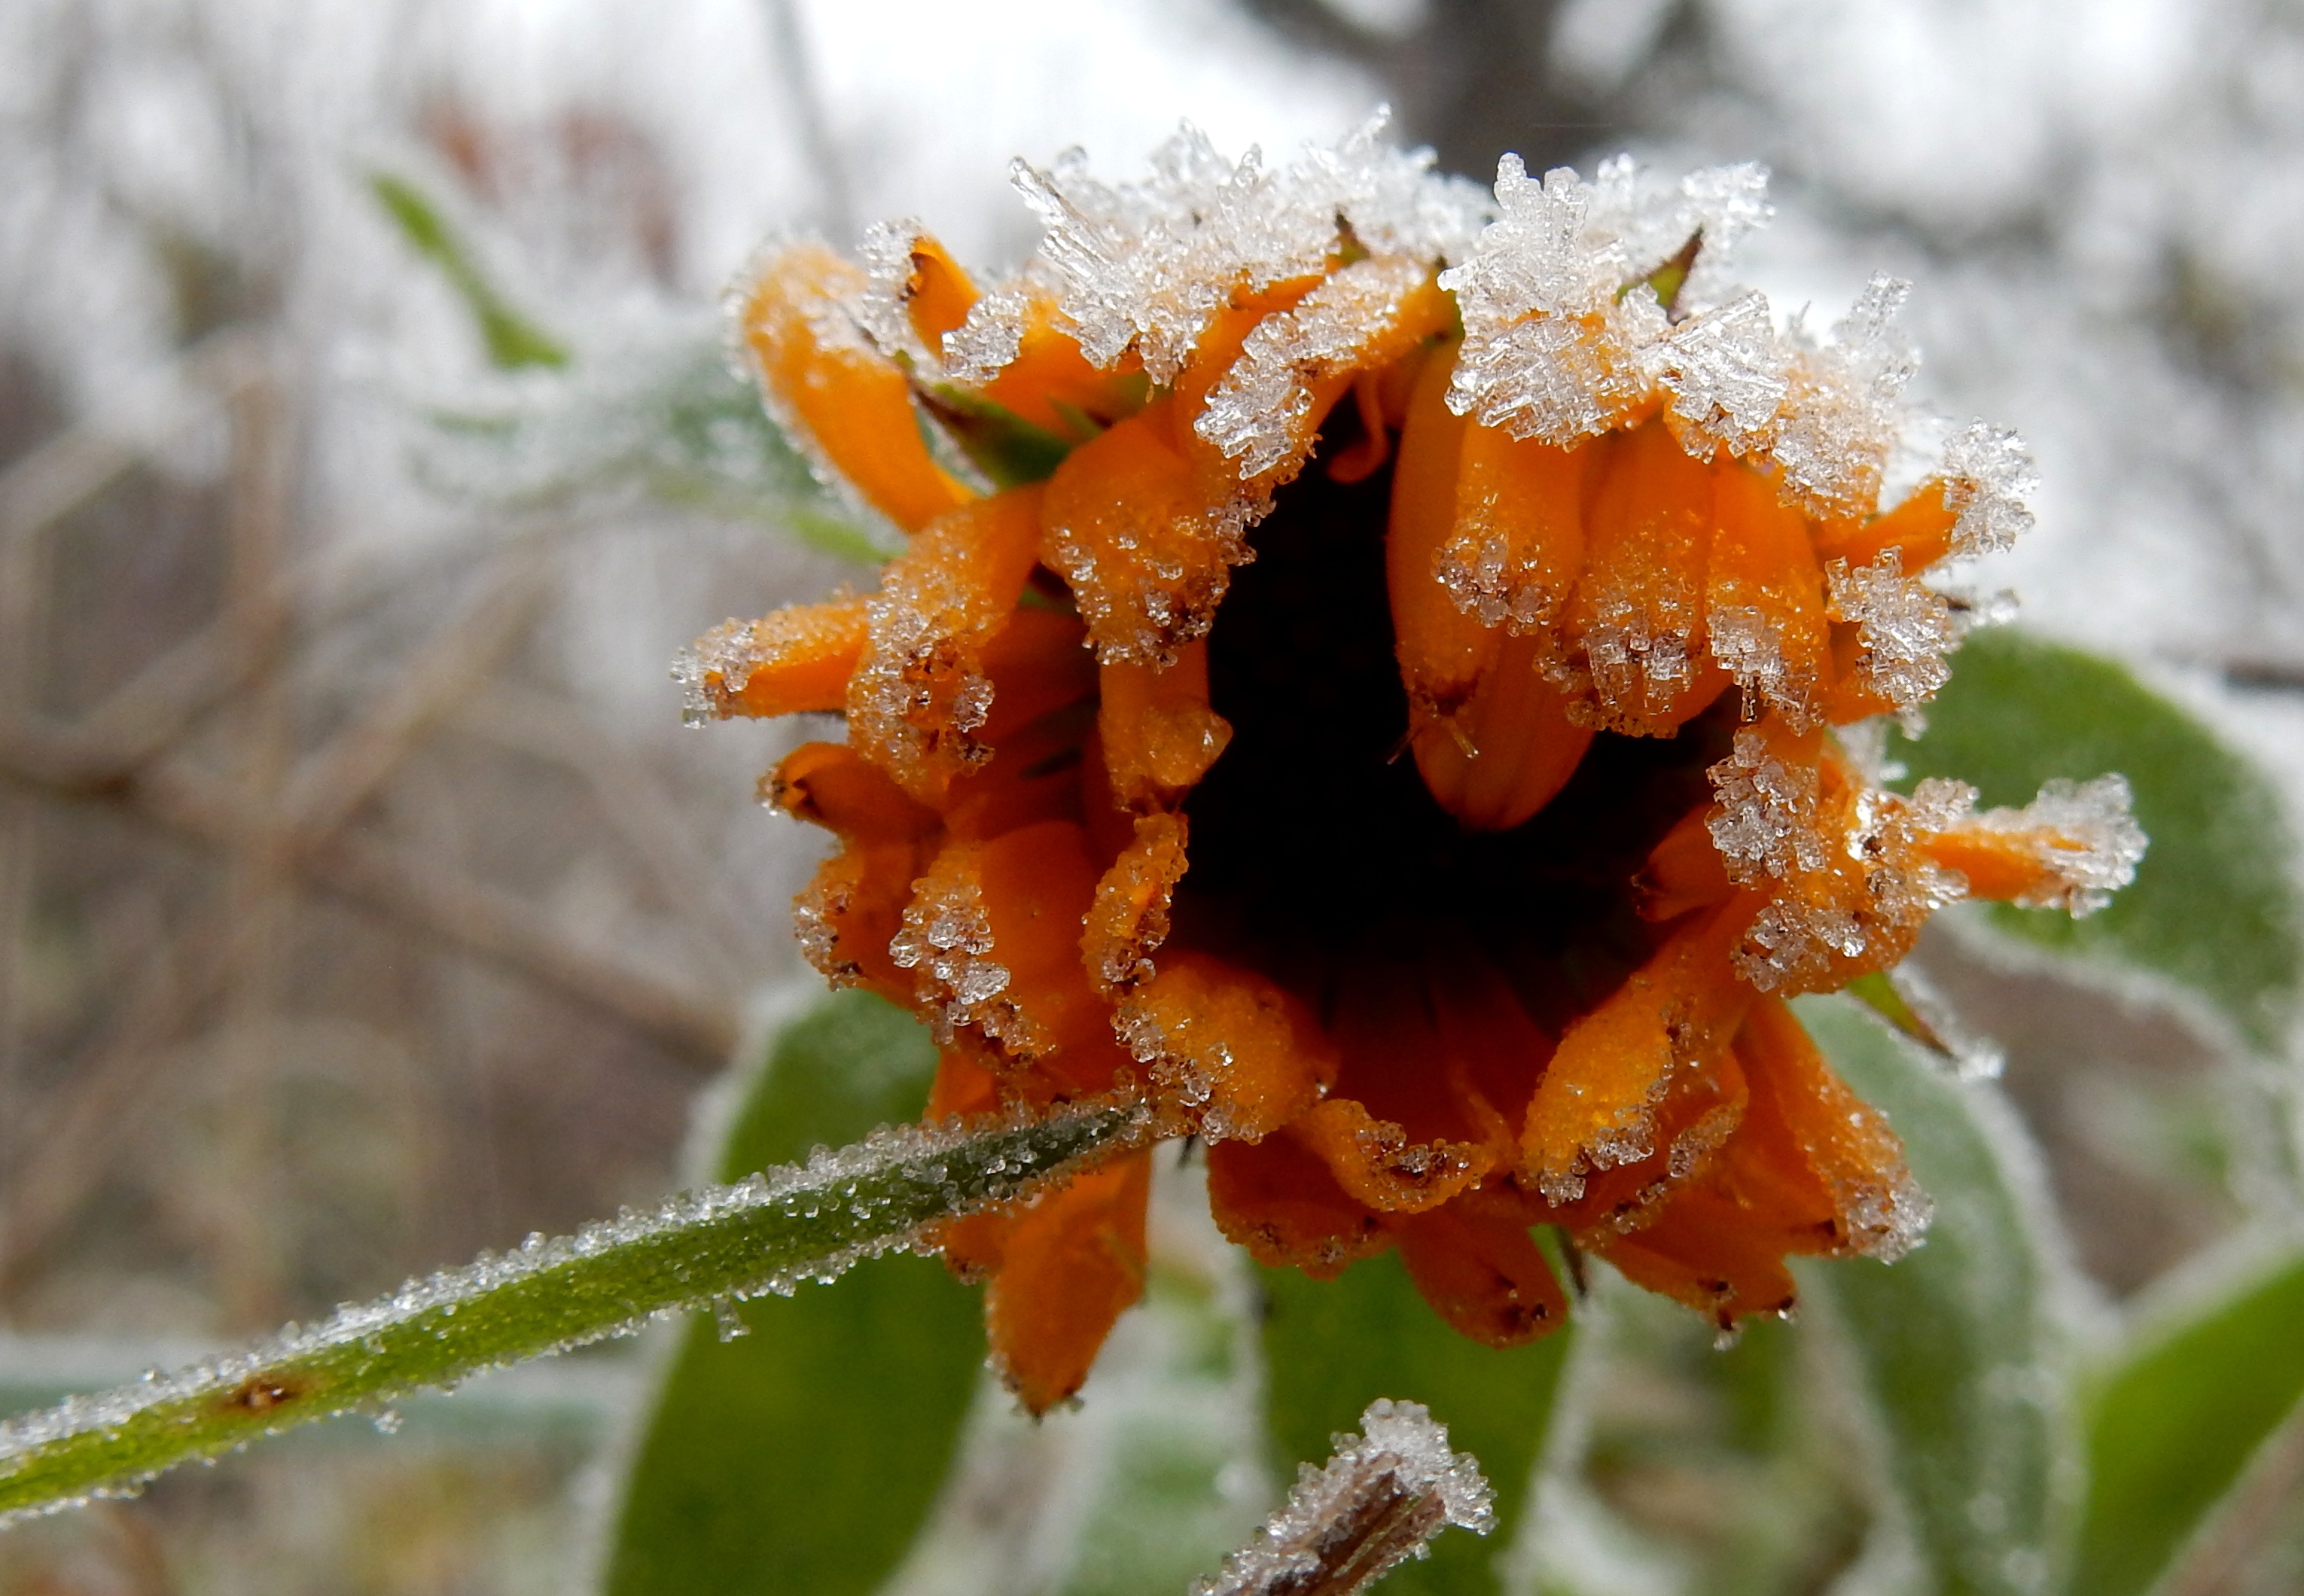
nature, blossom, winter, plant, photography, leaf, flower, bloom, frost, ice, orange, produce, botany, flora, wildflower, close up, marigold, macro photography, crystals, flowering plant, calendula, plant stem, land plant, thorns spines and prickles